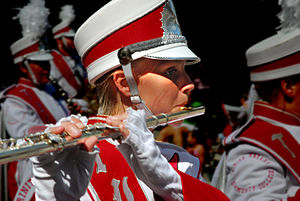
Fløjtenist / Historie / Militæret og underholdning (ca. 1200-1700)
Fløjtenist i marchband – analog til tidligere tiders militære musikere.
En fløjtenist er en person, hvis profession er at spille fløjte:tværfløjte eller blokfløjte. Om dem, der spiller på mindre kendte fløjter, bruges oftest betegnelsen fløjtespiller.